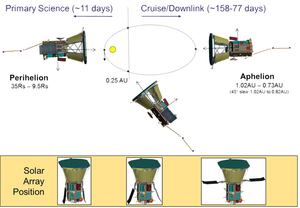
La sonde solaire Parker ou PSP, antérieurement NASA Solar Probe puis Solar Probe Plus, est un observatoire solaire spatial développé par l'agence spatiale américaine, la NASA, dont le lancement a eu lieu le 12 août 2018. Son objectif est d'étudier la couronne solaire, partie extérieure de l'atmosphère du Soleil qui s'étend jusqu'à plusieurs millions de kilomètres de l'astre. L'échauffement de la couronne solaire et l'accélération du vent solaire qui en émane sont deux phénomènes découverts au milieu du XXᵉ siècle qui résultent de processus aujourd'hui mal compris. Pour résoudre ces énigmes, Parker Solar Probe va étudier la région inexplorée de l'espace située à moins de 0,3 unité astronomique du Soleil. Durant la phase de recueil des données qui doit durer de 2018 à 2025, l'observatoire solaire circule sur une orbite de faible inclinaison orbitale dont le périhélie se trouve près du Soleil et l'aphélie se situe au niveau de l'orbite de Vénus. L'assistance gravitationnelle de cette planète est utilisée pour réduire progressivement le périhélie. L'observatoire spatial doit effectuer 24 passages à moins de 0,17 UA dont trois à moins de 0,045 UA.